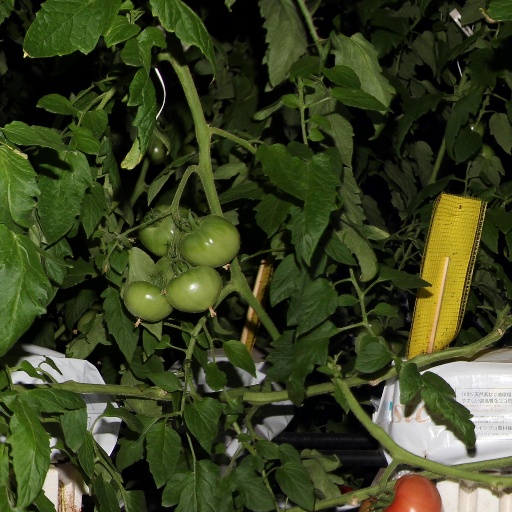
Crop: tomato